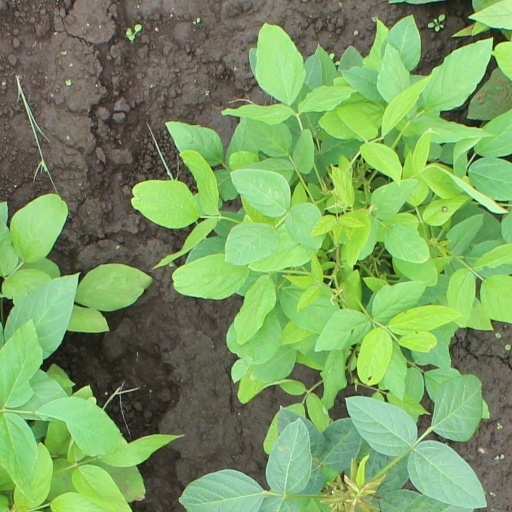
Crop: soybean